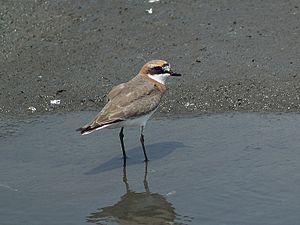
Cette liste de la faune française regroupe les espèces de Charadriiformes peuplant la France métropolitaine.